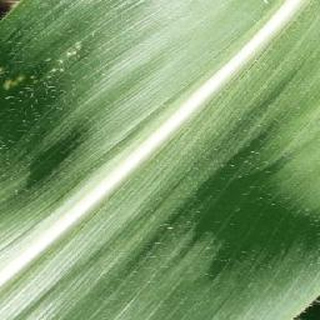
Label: healthy_corn